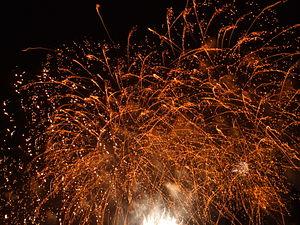
Feux d'artifice lors de la Fête du Fleuve 2008, sur la place de la Bourse à Bordeaux.